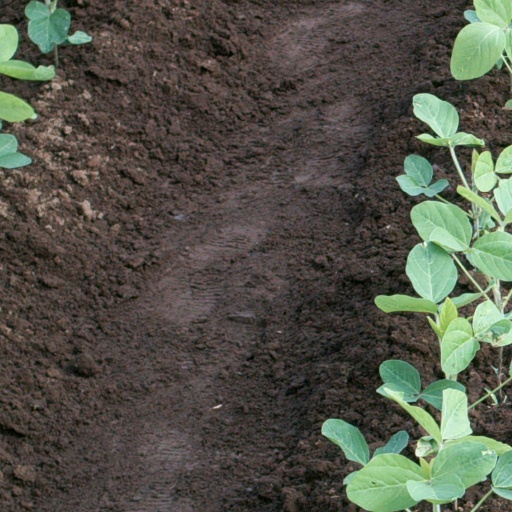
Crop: soybean